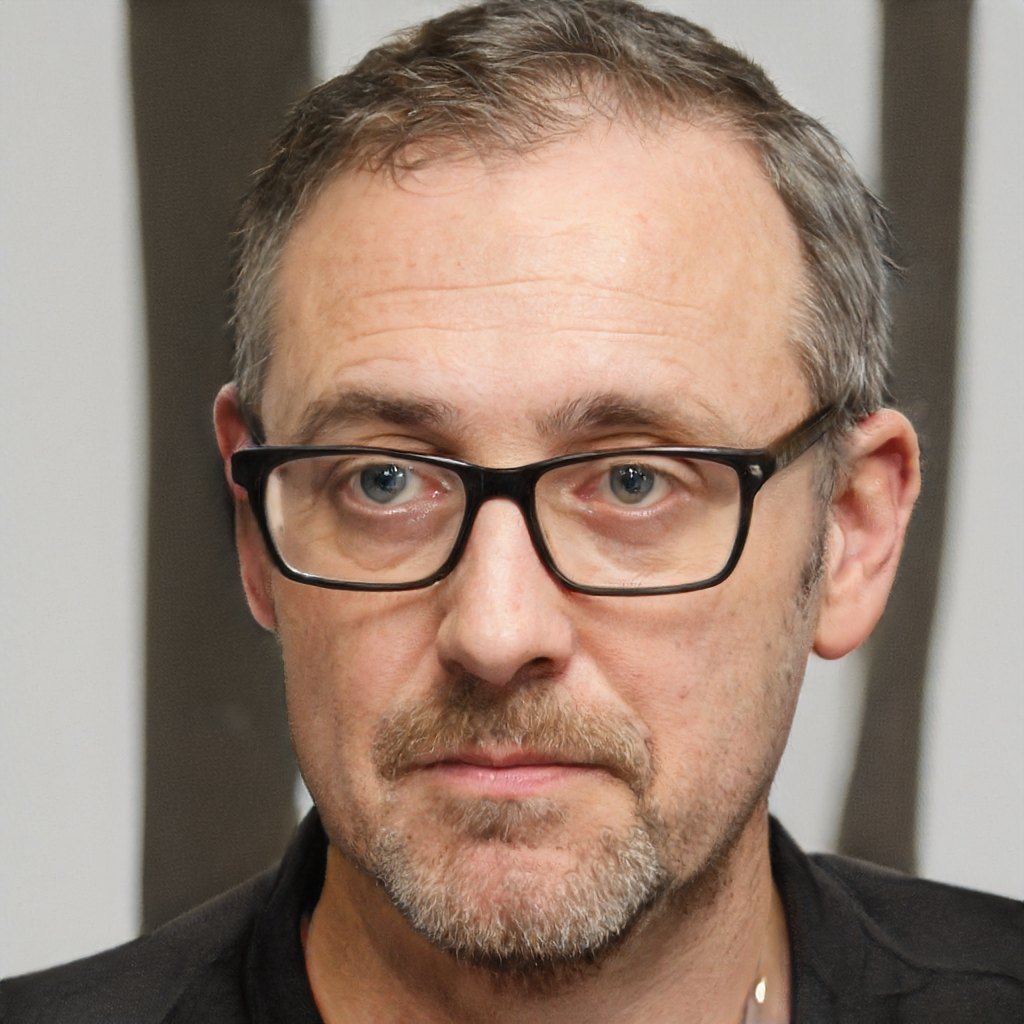
Gender: Male